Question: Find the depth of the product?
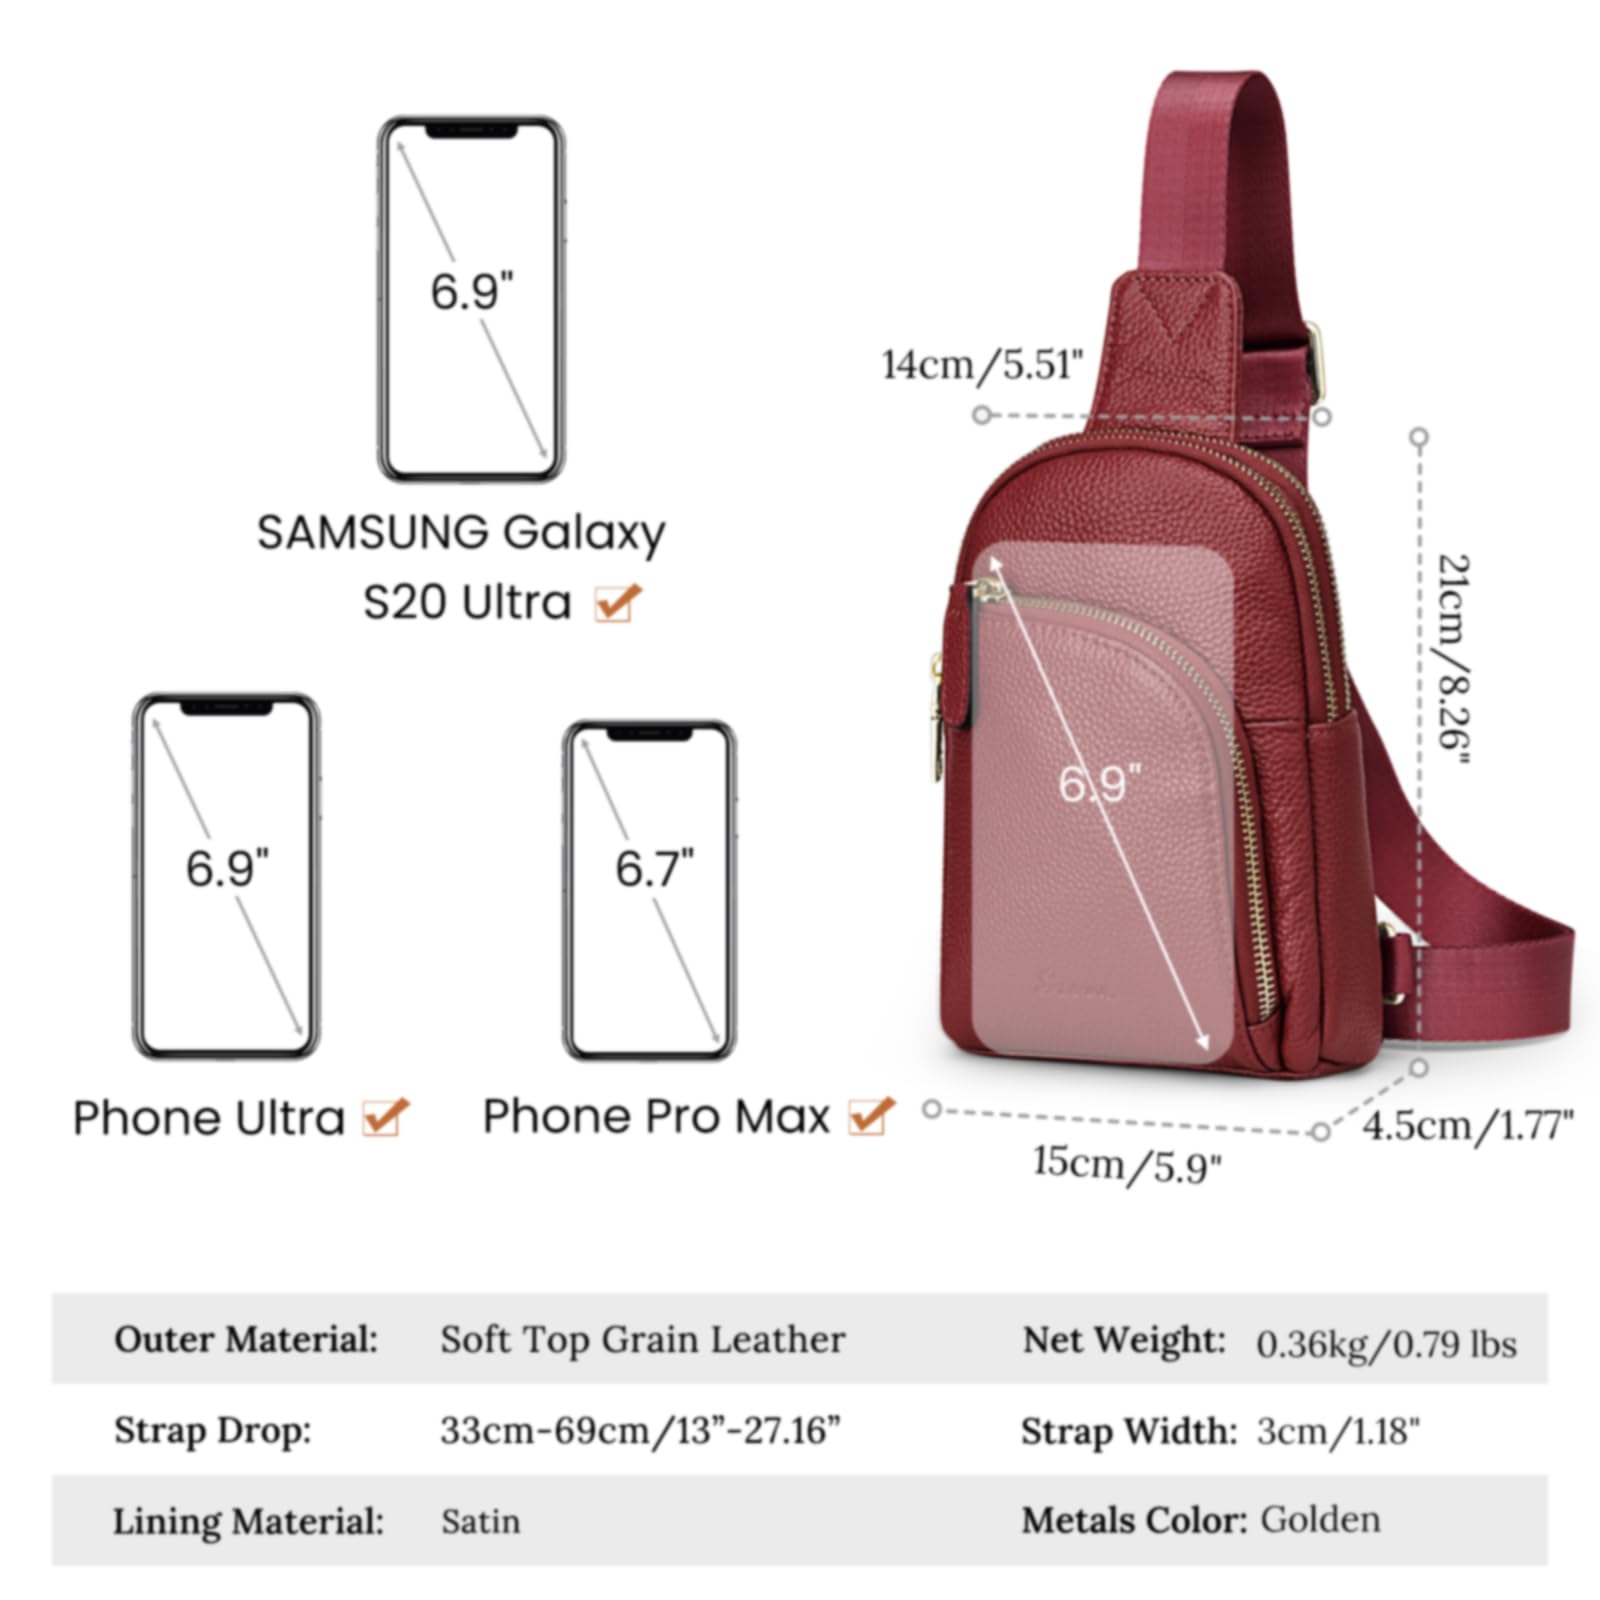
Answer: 33.0 centimetre